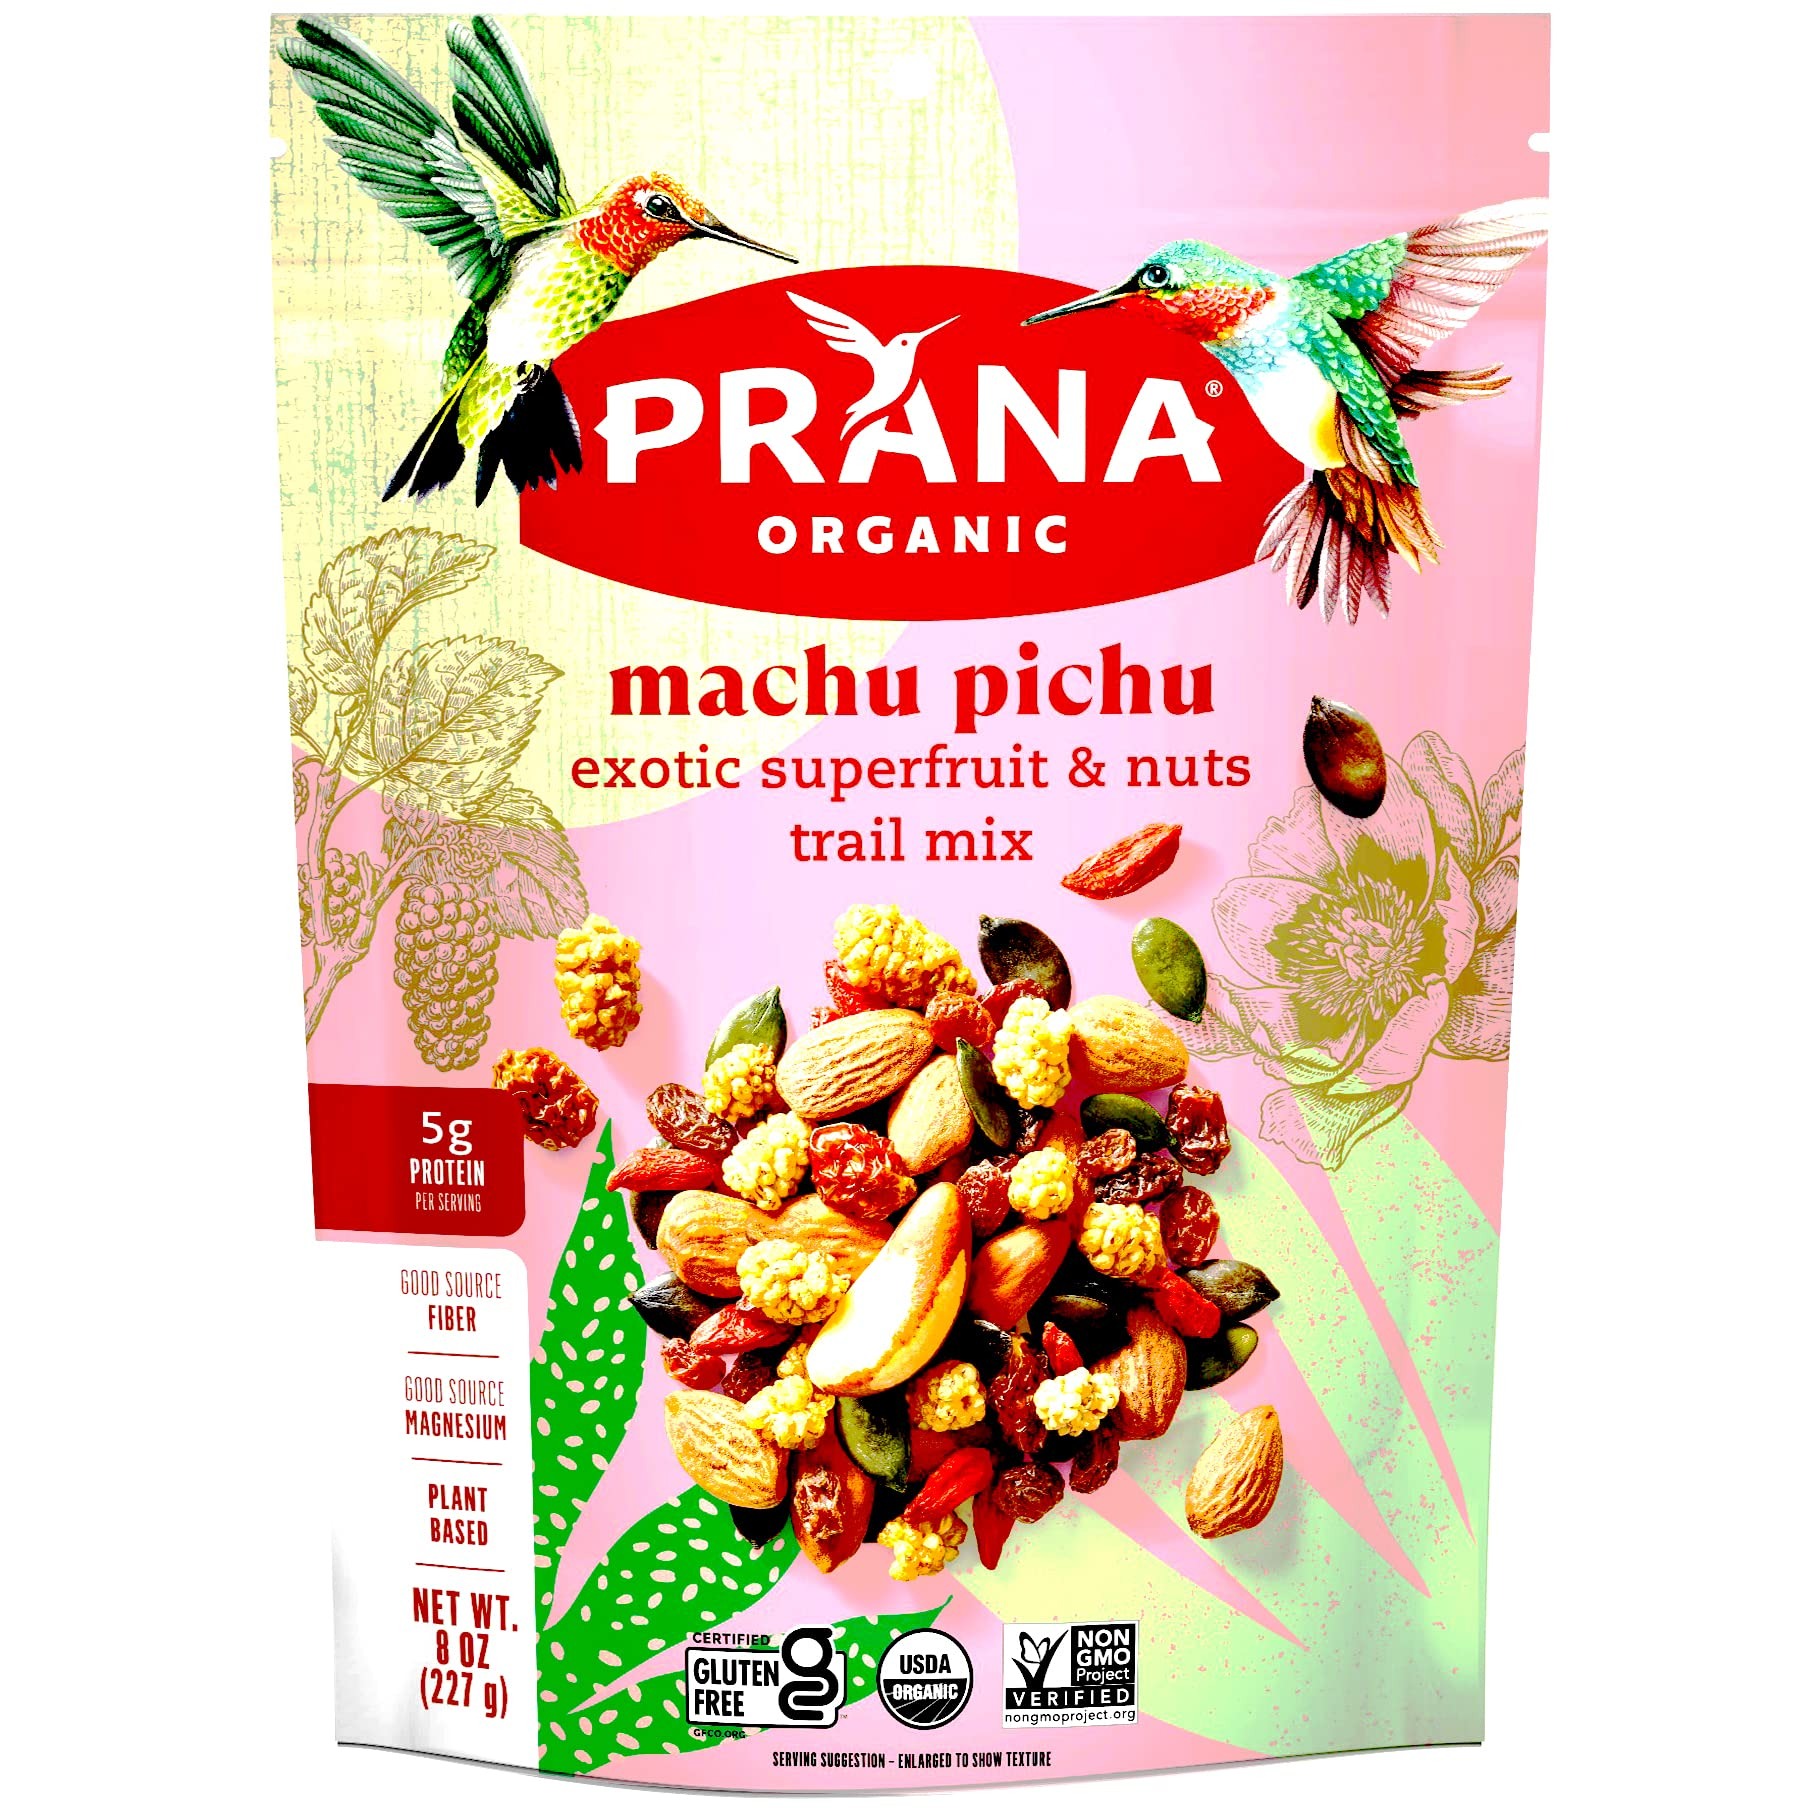
Item Name: Prana Vegan Organic Machu Pichu Trail Mix - Superfruit Nut Mix | (1) 16 Ounce Box| 5g Protein, USDA Certified Organic, Gluten Free Non GMO, Environmentally Safe, and Sustainably Sourced!
Product Description: Exotic superrfuit & nuts trail mix. 5 g protein per serving. Certified gluten free. gfco.org. USDA Organic. Certified Organic by Ecocert Canada. Good source fiber. Good source magnesium. Non GMO Project verified. nongmoproject.org. Plant based. pranasnacks.com. Facebook. Instagram. (at)pranasnacks. Discover a world of flavor at pranasnacks.com. Certified B Corporation. Product of Canada.
Value: 16.0
Unit: Ounce

Price: 9.01